Taheyya Kariokka

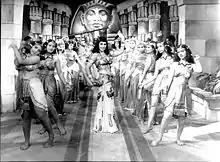
Taheyya Kariokka with an Ancient Egyptian outfit

Soon, Tahiya was mentioned to Badia Masabni, the owner of Casino Opera, one of the most prominent nightclubs of the time. Badia offered a position in her troupe to Tahiya. Tahiya accepted and was given the stage name Tahiya Mohamed. She soon began gaining popularity as a solo dancer and as she became more experienced she learned a popular Samba dance from Brazil at the time called the Carioca. After that she became known as Tahiya Kariokka. She began starring in movies during what is dubbed as the Egyptian film industry's "Golden Age", such as "The Leech", "Love and Adoration", and "Mother of the Bride". She was a talented dancer, singer, and actress. Kariokka was a film, stage and television actress, she worked on stage in several plays, of her most notable plays was the 1967 black comedy "Rubabikia". In 1969, the film "Good Morning, My Dear Wife", starring Salah Zulfikar with Kariokka performing the supporting role, was released to become the highest grossing film of the year. Three years later, in 1972, the film "Watch Out for ZouZou", starring Soad Hosni with Kariokka performing the supporting role as well, was released to become the biggest box-office hit in Egyptian cinema to date.